Aatmiyudu

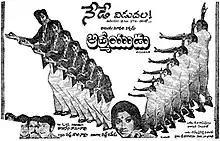
Theatrical release poster

Aatmiyudu is a 1977 Telugu-language drama film, produced by Vadde Sobhanadri under the Vijaya Madhavi Pictures banner and directed by T. Rama Rao. It stars Akkineni Nageswara Rao, Jayachitra and music composed by J. V. Raghavulu.